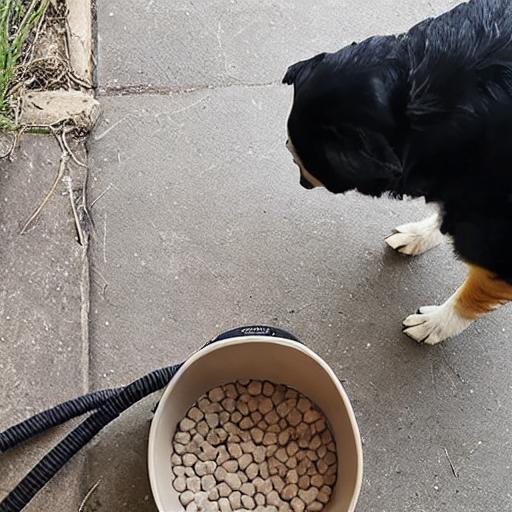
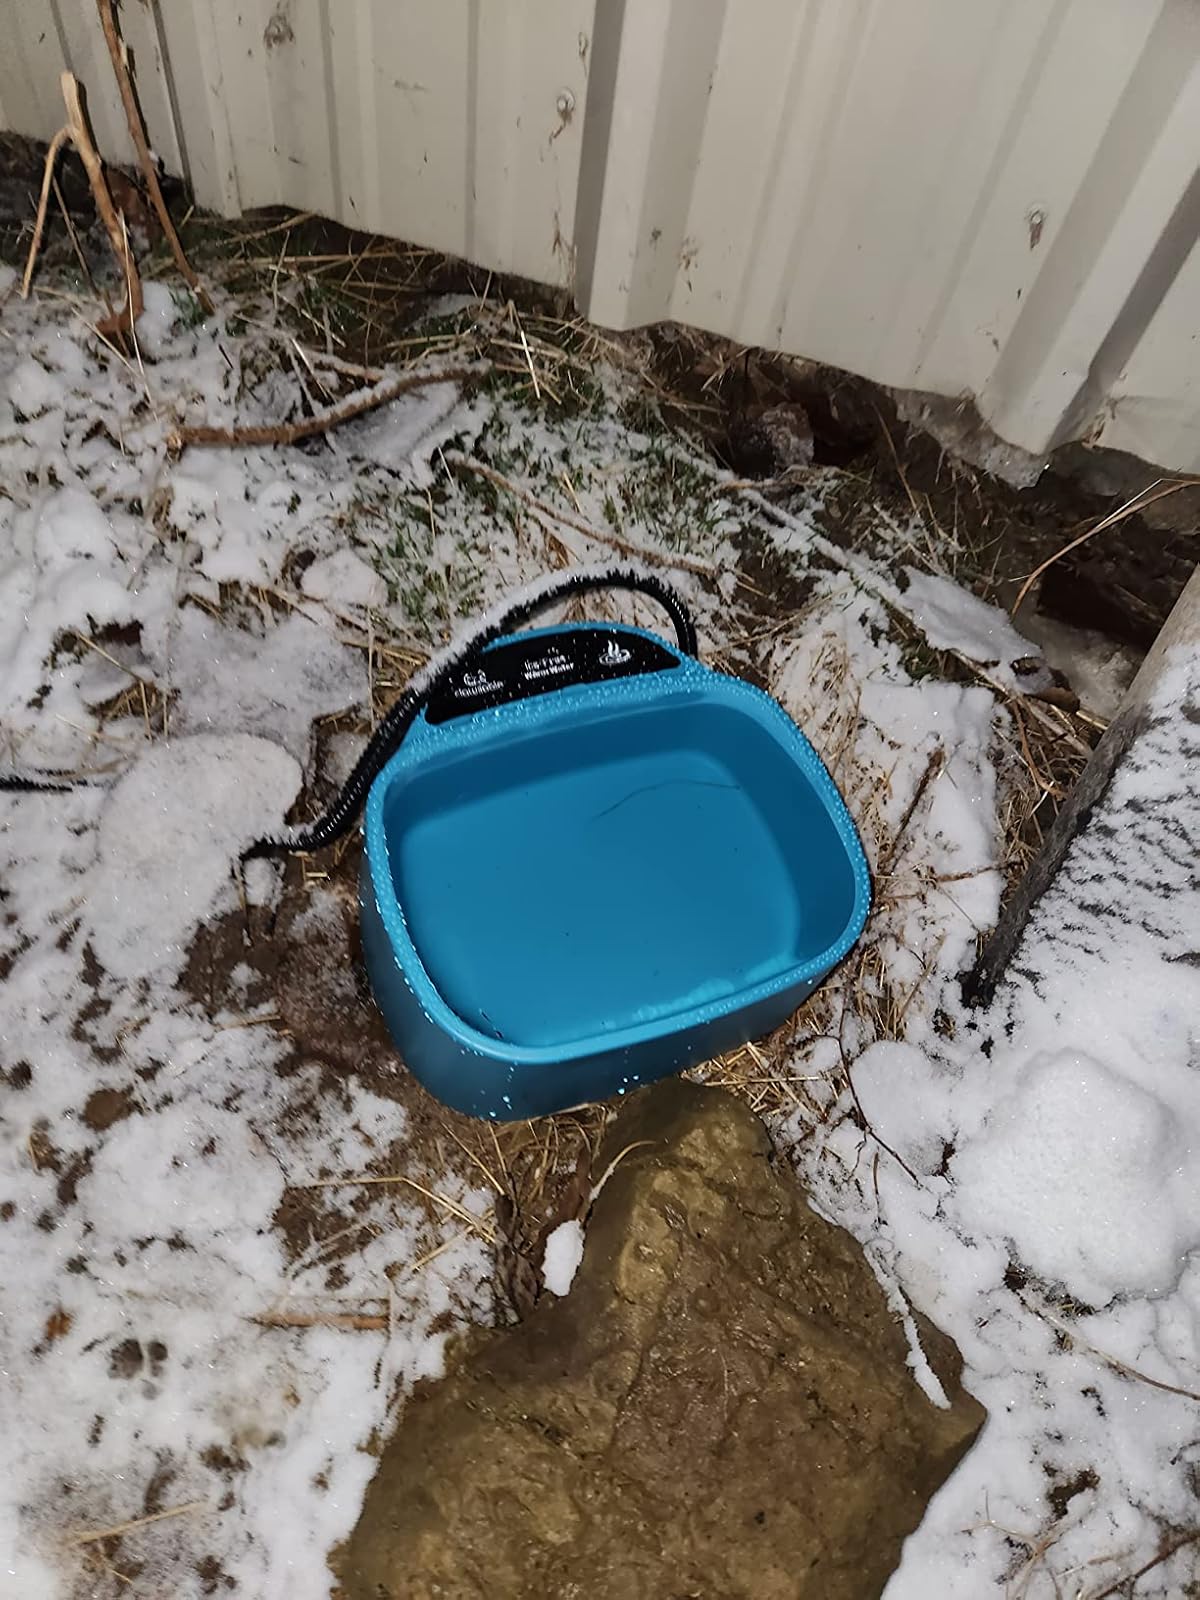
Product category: items_bowl
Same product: no